Malawian cuisine

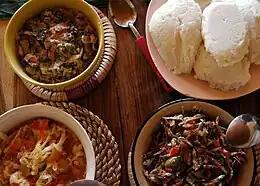
"Nshima" (top right corner) with three relishes

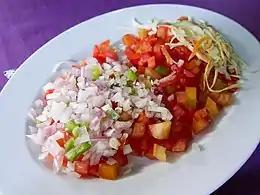
"Kachumbari"

Tea and fish are popular features of Malawian cuisine. Sugar, coffee, corn, potatoes, sorghum, cattle and goats are also important components of the cuisine and economy.